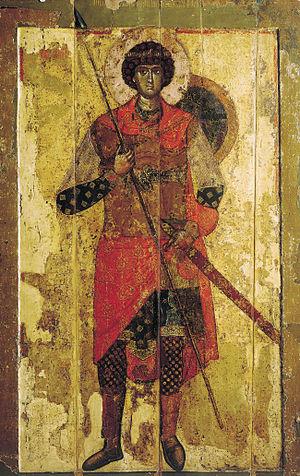
Saint Georges est une icône russe pré-mongole. Elle provient de Novgorod et était exposée, à l'origine, au Monastère Saint-Georges de Iouriev. Elle fait partie aujourd'hui des collections de la Galerie Tretiakov
Liste d'icônes russes anciennes créées en Russie avant et pendant la vie d'Alexandre Nevski.
Le monastère Saint-Georges de Iouriev est généralement considéré comme le plus ancien monastère de Russie. Il se dresse à 5 km au sud de Novgorod en rive gauche du Volkhov, non loin du débouché du Lac Ilmen. C'était la principale institution religieuse de la République de Novgorod. Il est classé au Patrimoine mondial au titre des Monuments historiques de Novgorod et de ses environs.